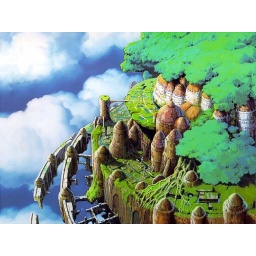
laputa castle in the sky